Husein Sastranegara Airport

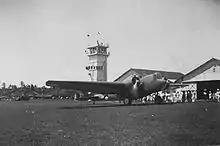
Martin B-10 bomber of the Royal Netherlands East Indies Army Air Force at Andir airfield (1937)

The airport terminal has two concourses which are used for domestic and international flights. The area of the terminal is over three floors.